John Abernethy Kingdon

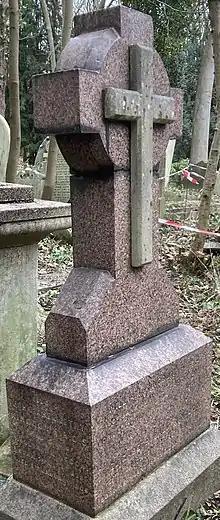
Grave of John Abernethy Kingdon in Highgate Cemetery

He was the son of the surgeon William Kingdon and had John Abernethy as godfather.